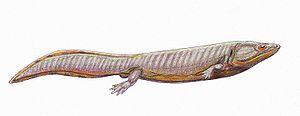
Les Dvinosauroidea sont une super-famille éteinte de temnospondyles dvinosauriens qui vivaient au Permien inférieur.
Dvinosaurus est un genre éteint de temnospondyles dvinosauriens ayant vécu au Permien dans ce qui est aujourd’hui la Russie. Les trois premières espèces, D. primus, D. secundus et D. tertius, ont été décrites par le paléontologue russe Vladimir Prokhorovich Amalitskii en 1921. Il est le seul représantant connu de la famille des Dvinosauridae.
Les Dvinosauria sont un sous-ordre éteint d'amphibiens temnospondyles, qui ont vécu de la fin du Carbonifère au début du Trias. Ils représentent un groupe primitif de tétrapodes semi ou entièrement aquatiques qui prospéraient et étaient plus communs pendant la période permienne.